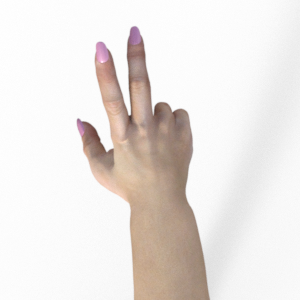
Label: scissors